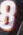
Number: 8